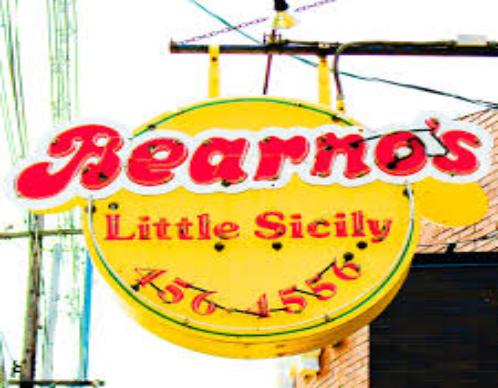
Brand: Bearno's
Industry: Food